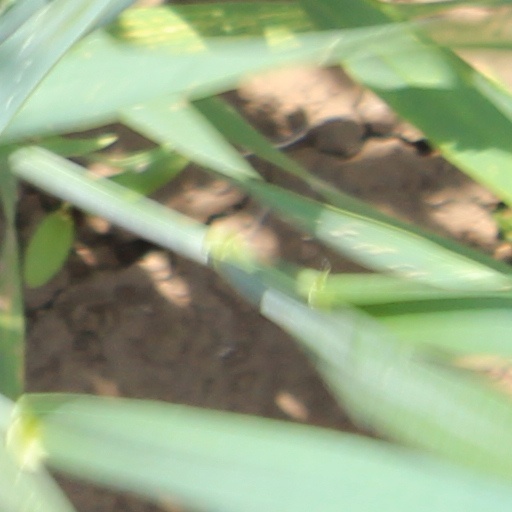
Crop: wheat